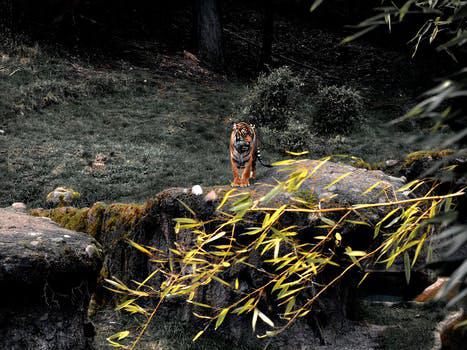
Label: Watermark